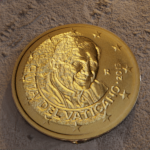
Coin value: 10cents
Country: va
Edition: 2013